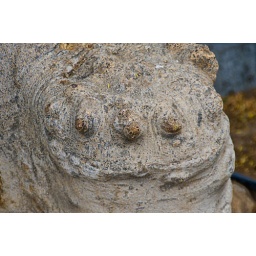
Fat cat in tree